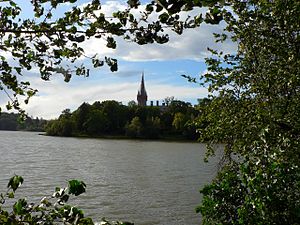
Lentvaris
Lentvaris er en by i det østlige Litauen med et indbyggertal på 11.277. Byen ligger i Trakai distriktskommune, i Vilnius apskritis, 23 km vest for Vilnius. Lentvaris er et vigtigt center for transport, da mange veje og jernbaner krydser her. Lentvaris sø ligger nær ved byen.